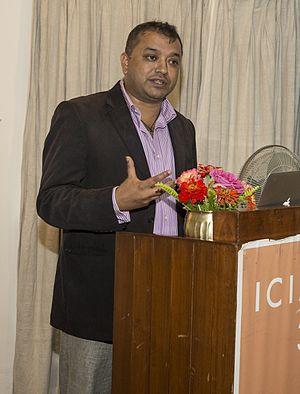
Gagan Thapa, né le 16 juillet 1976 à Katmandou, est un homme politique népalais, membre du Congrès népalais.